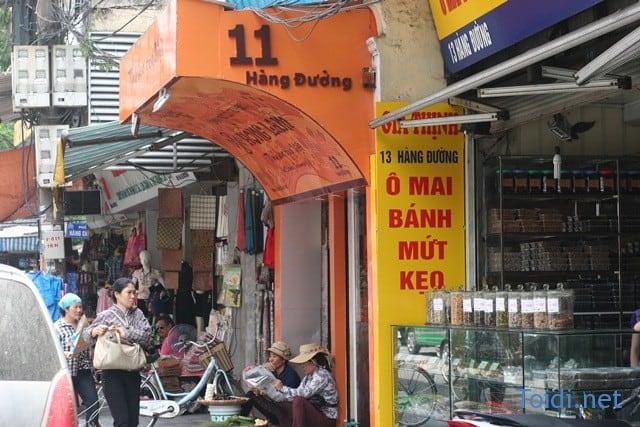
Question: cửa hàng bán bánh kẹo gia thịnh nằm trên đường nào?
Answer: đường hàng đường